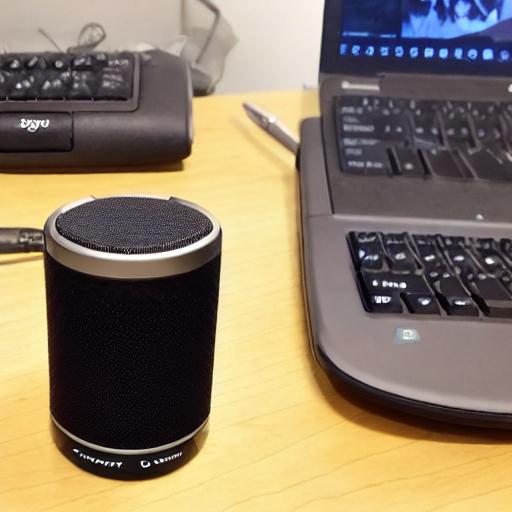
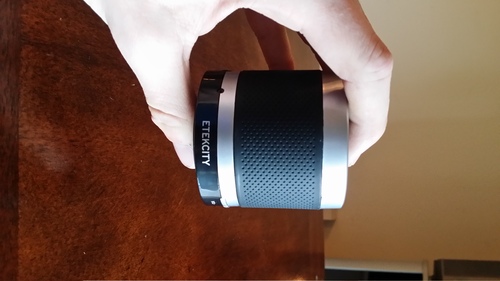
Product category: speaker
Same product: no